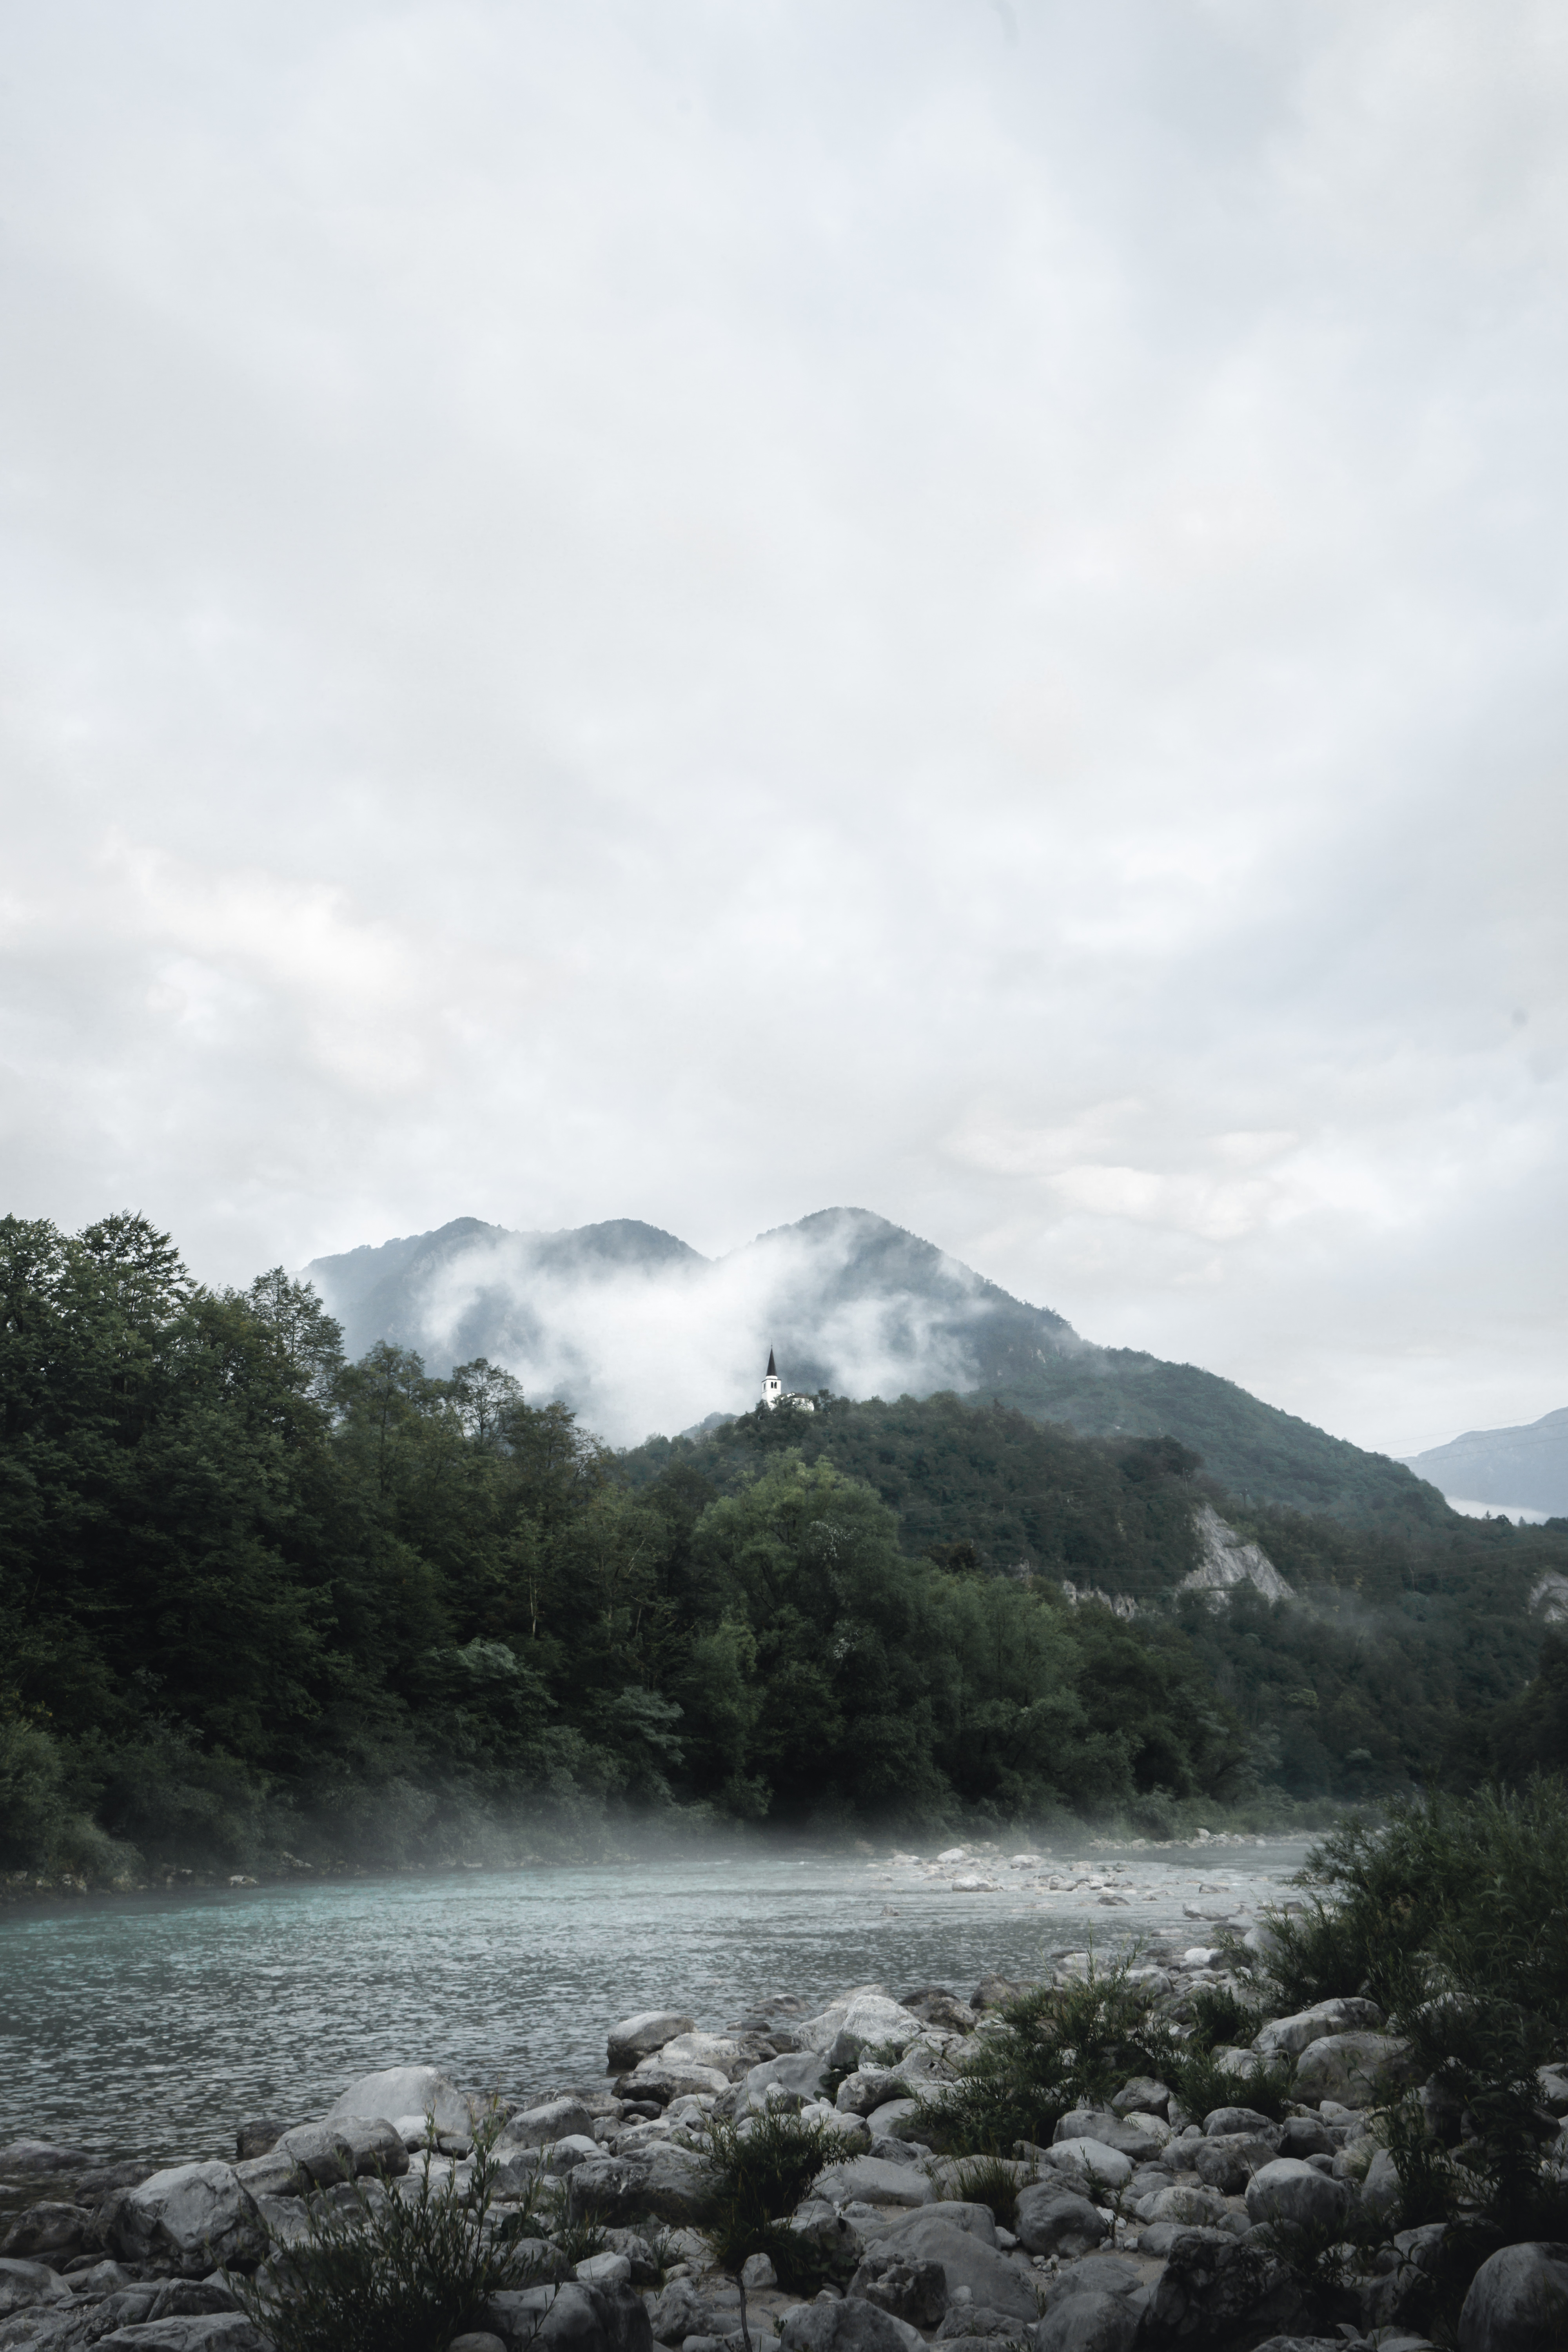
sky, highland, mountainous landforms, nature, mountain, atmospheric phenomenon, water, river, cloud, wilderness, water resources, hill, tree, hill station, mountain range, watercourse, mist, valley, landscape, fell, national park, vacation, sea, forest, jungle, loch, tourism, bank, lake, rainforest, fog, sound, lake district, fjord, stream, mount scenery, coast, meteorological phenomenon, ocean, ridge